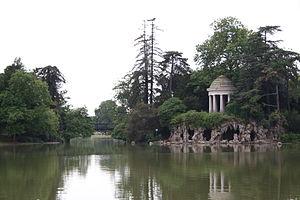
Bois de Vincennes, Paris, France. Le temple d'Amour est l'œuvre de Gabriel Davioud en 1860